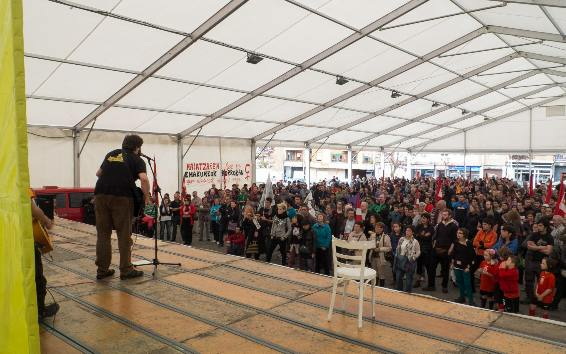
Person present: Yes